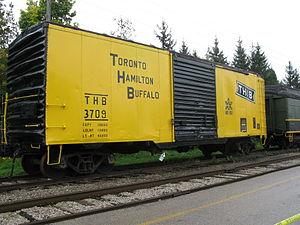
La Toronto, Hamilton and Buffalo Railway était un chemin de fer dans le sud de l'Ontario en opération de 1894 à 1987.